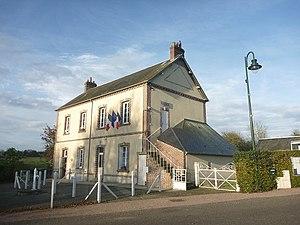
mairie
La Ferrière-au-Doyen est une commune française, située dans le département de l'Orne en région Normandie, peuplée de 169 habitants.